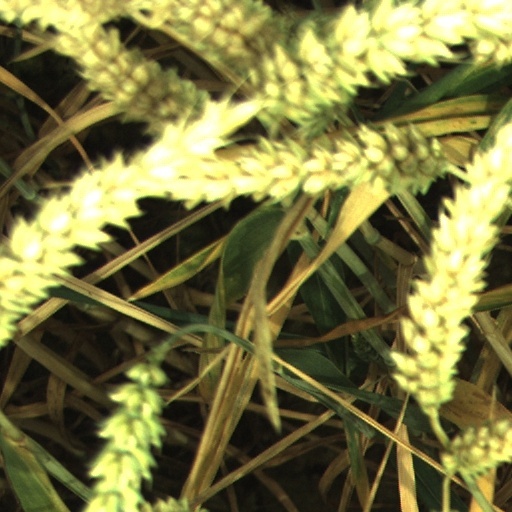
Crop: wheat